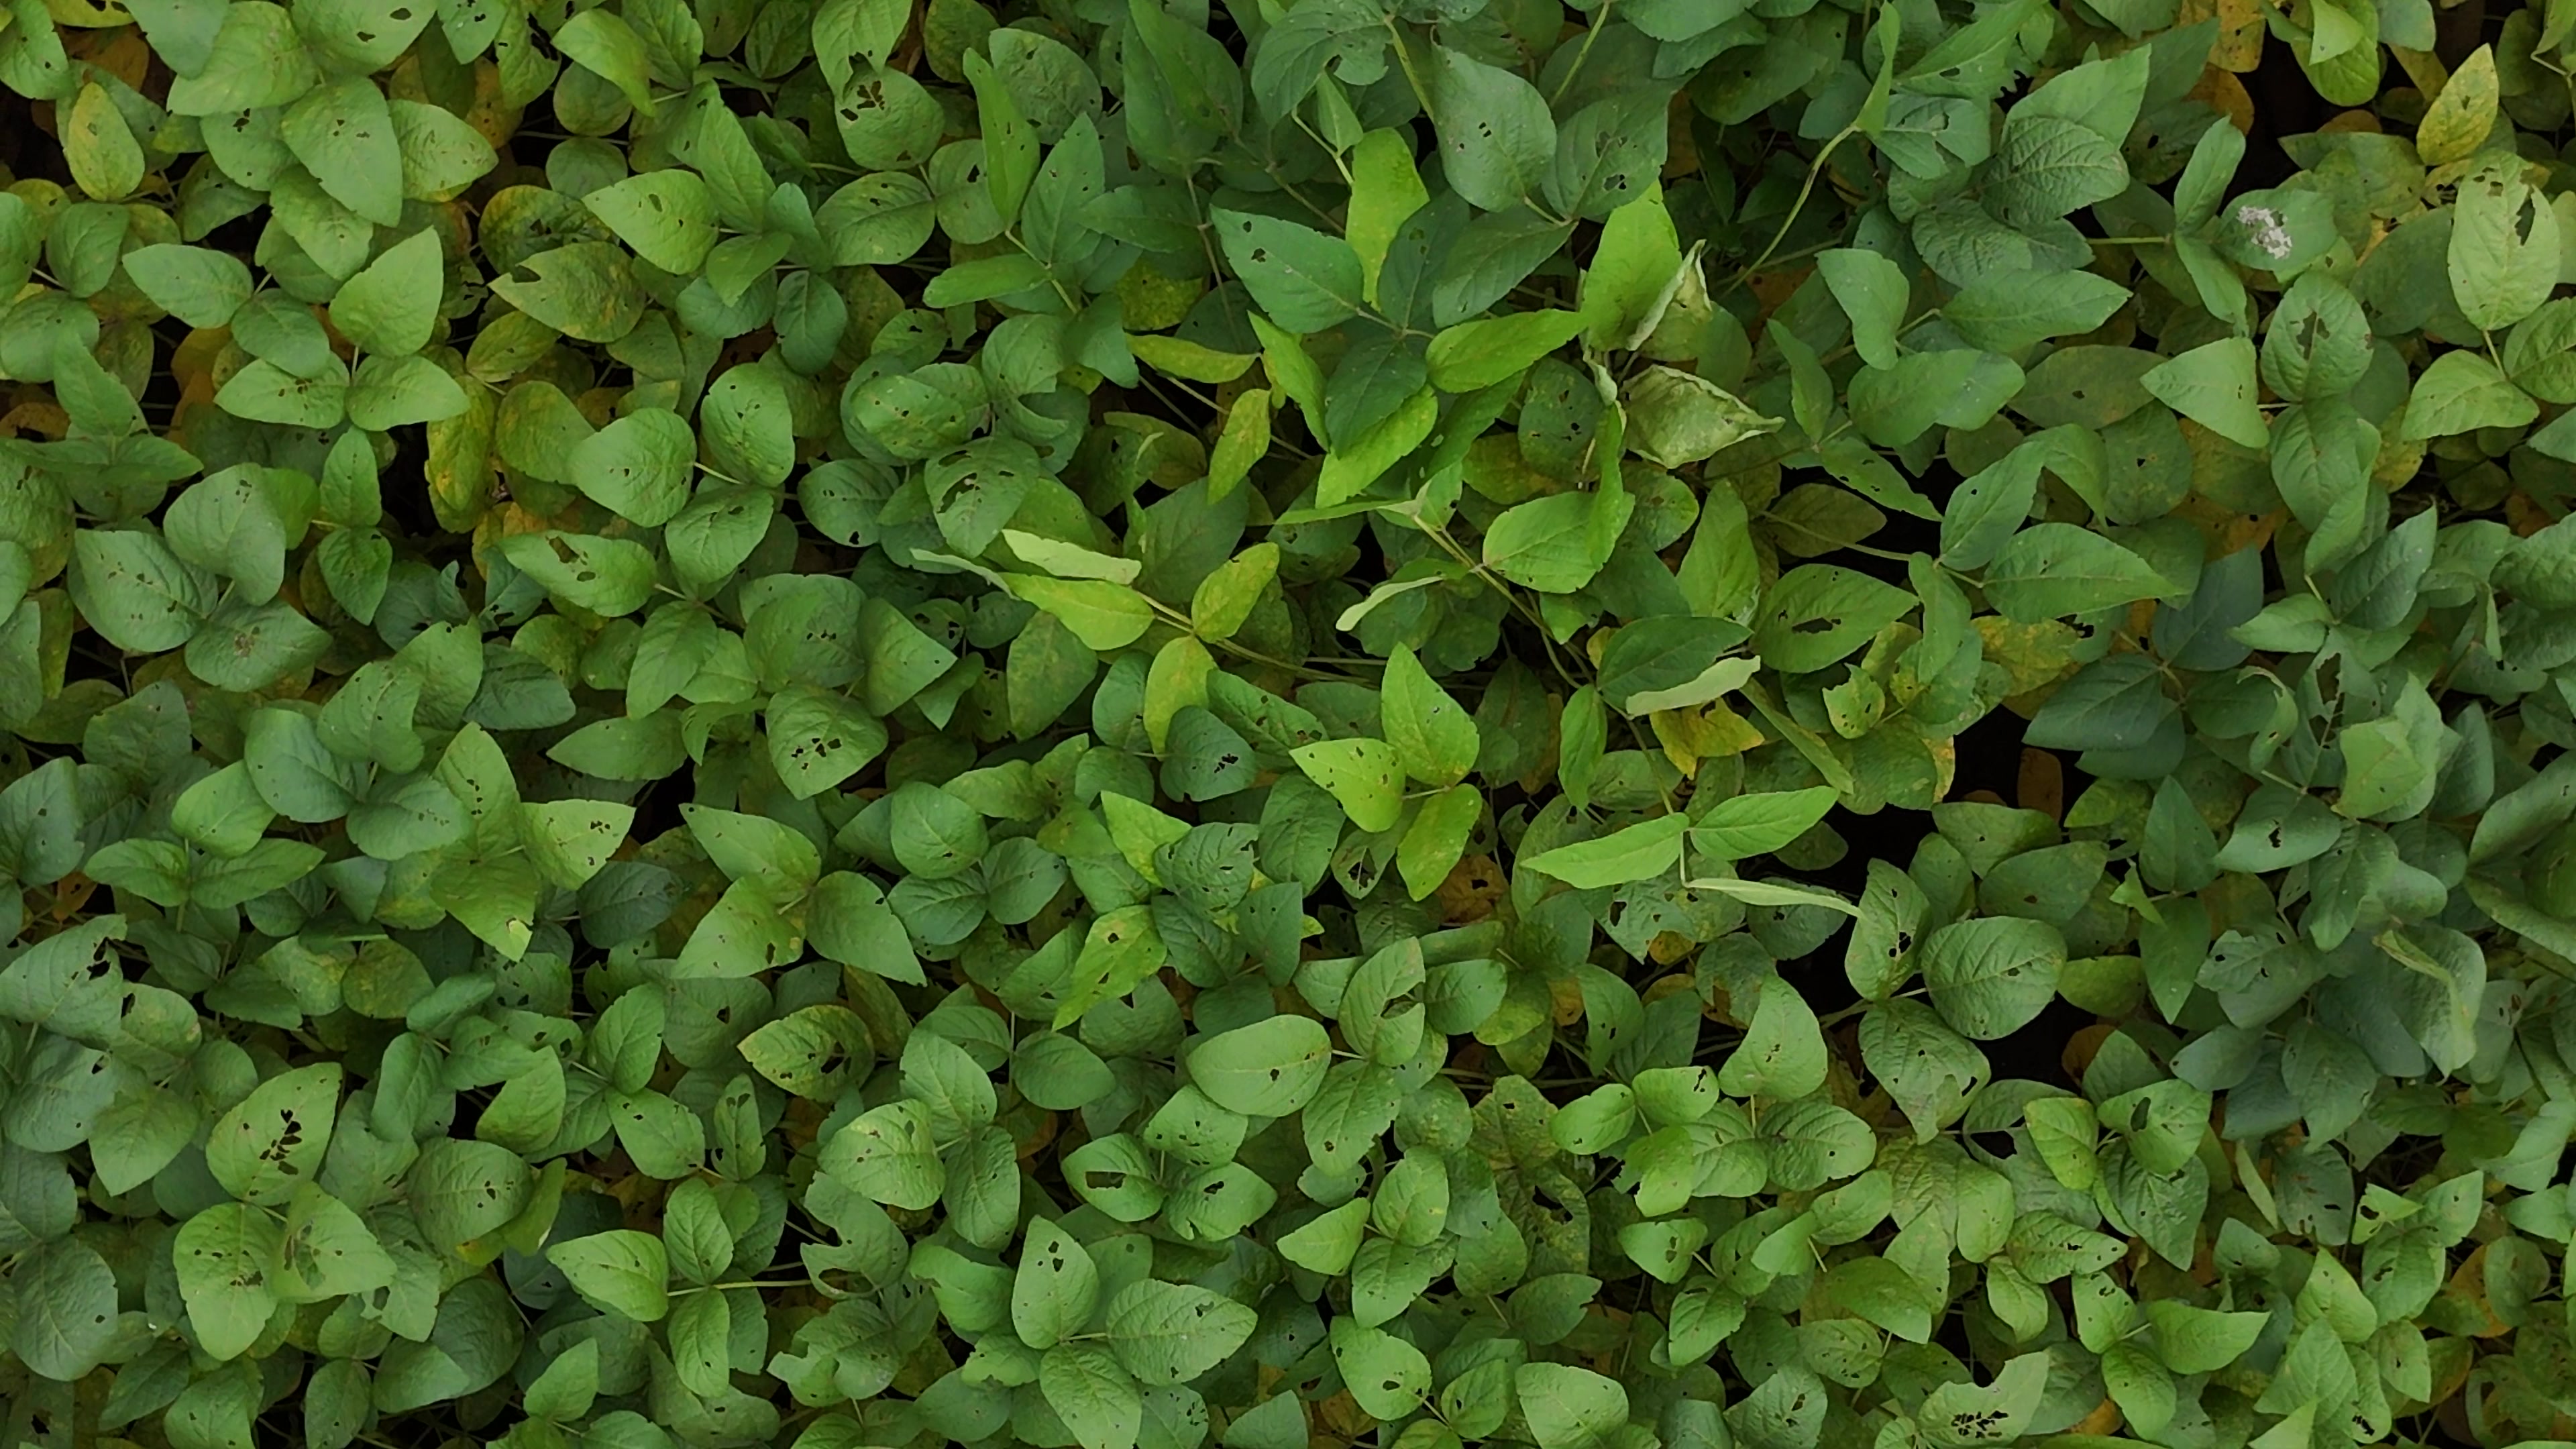
Label: Mosaic